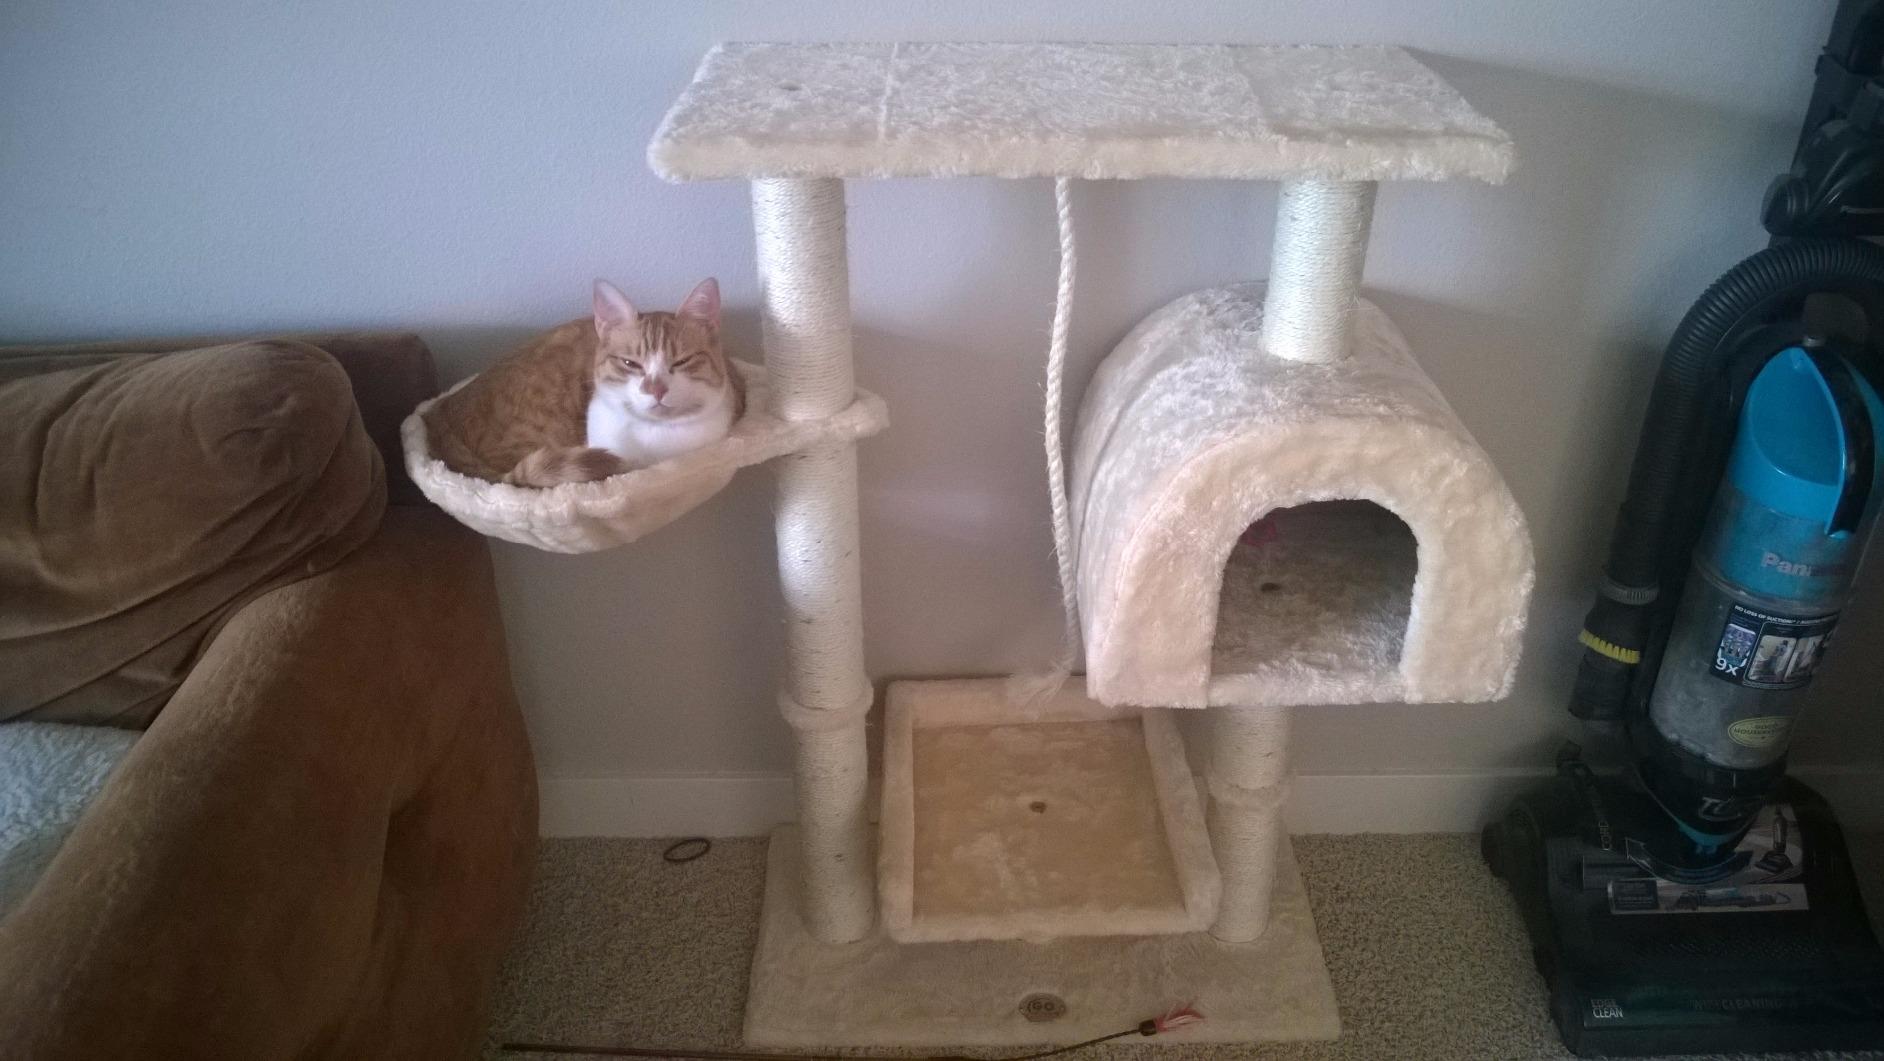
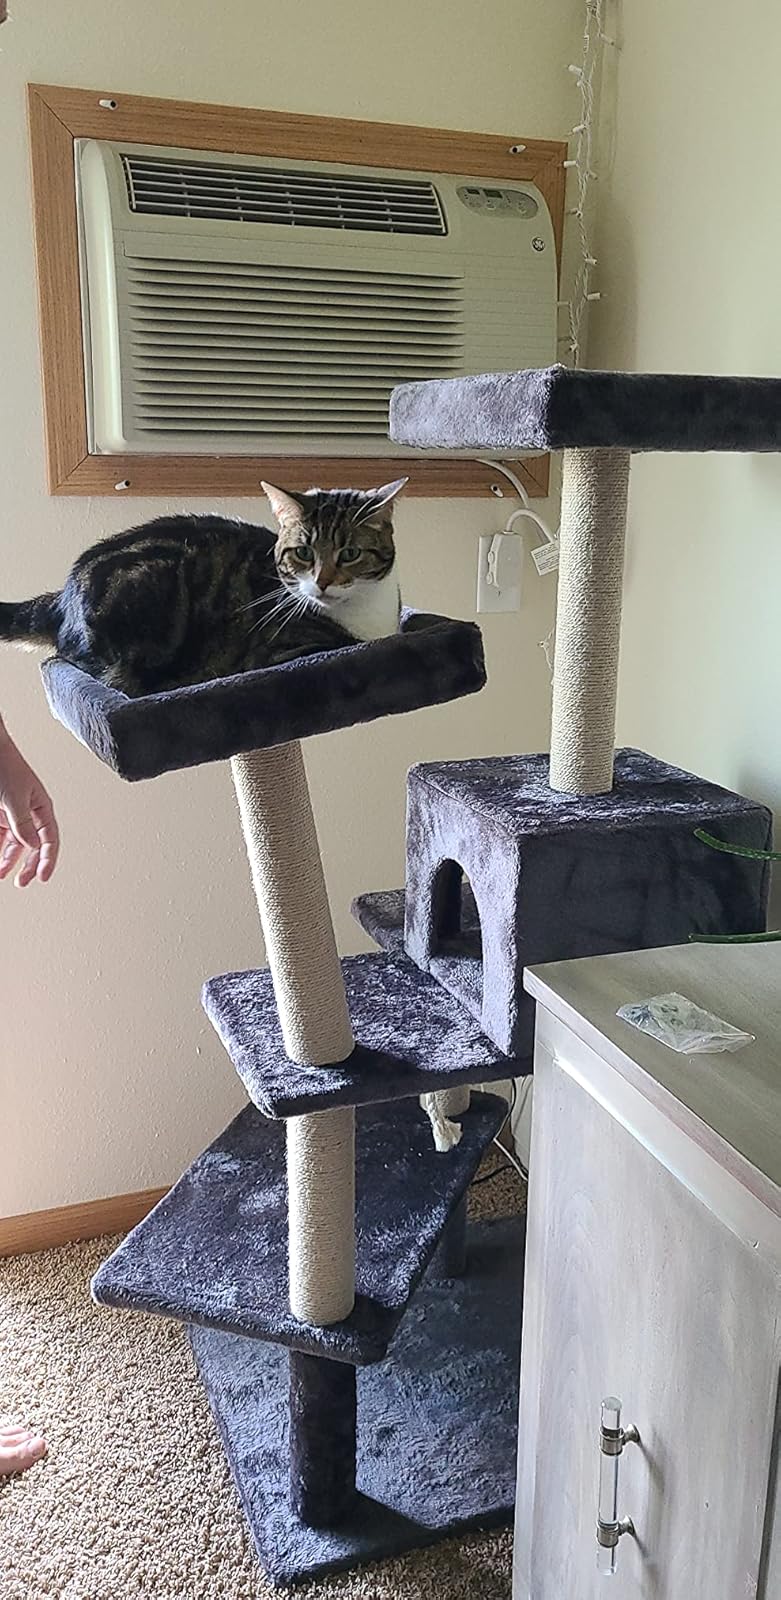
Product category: items_cat tree
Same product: no